Canary Wharf

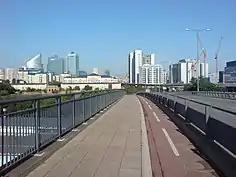
The A1026 Lower Lea Crossing, heading towards Canary Wharf. A shared use path for cycles and pedestrians also crosses the bridge.

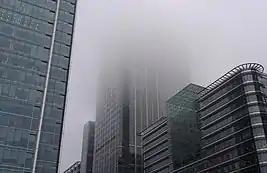
Low cloud and fog at Canary Wharf

As at 12 February 2023, there are 16 listed buildings in Canary Wharf of which 2 are Grade I and 14 in Grade II.